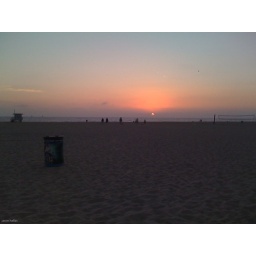
sunset in redondo beach during our bike ride!!!!